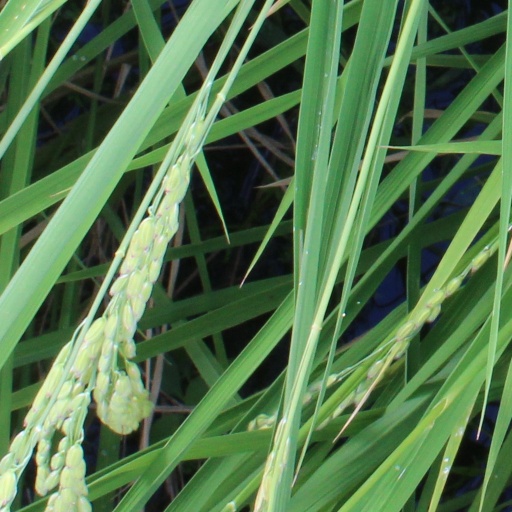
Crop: rice